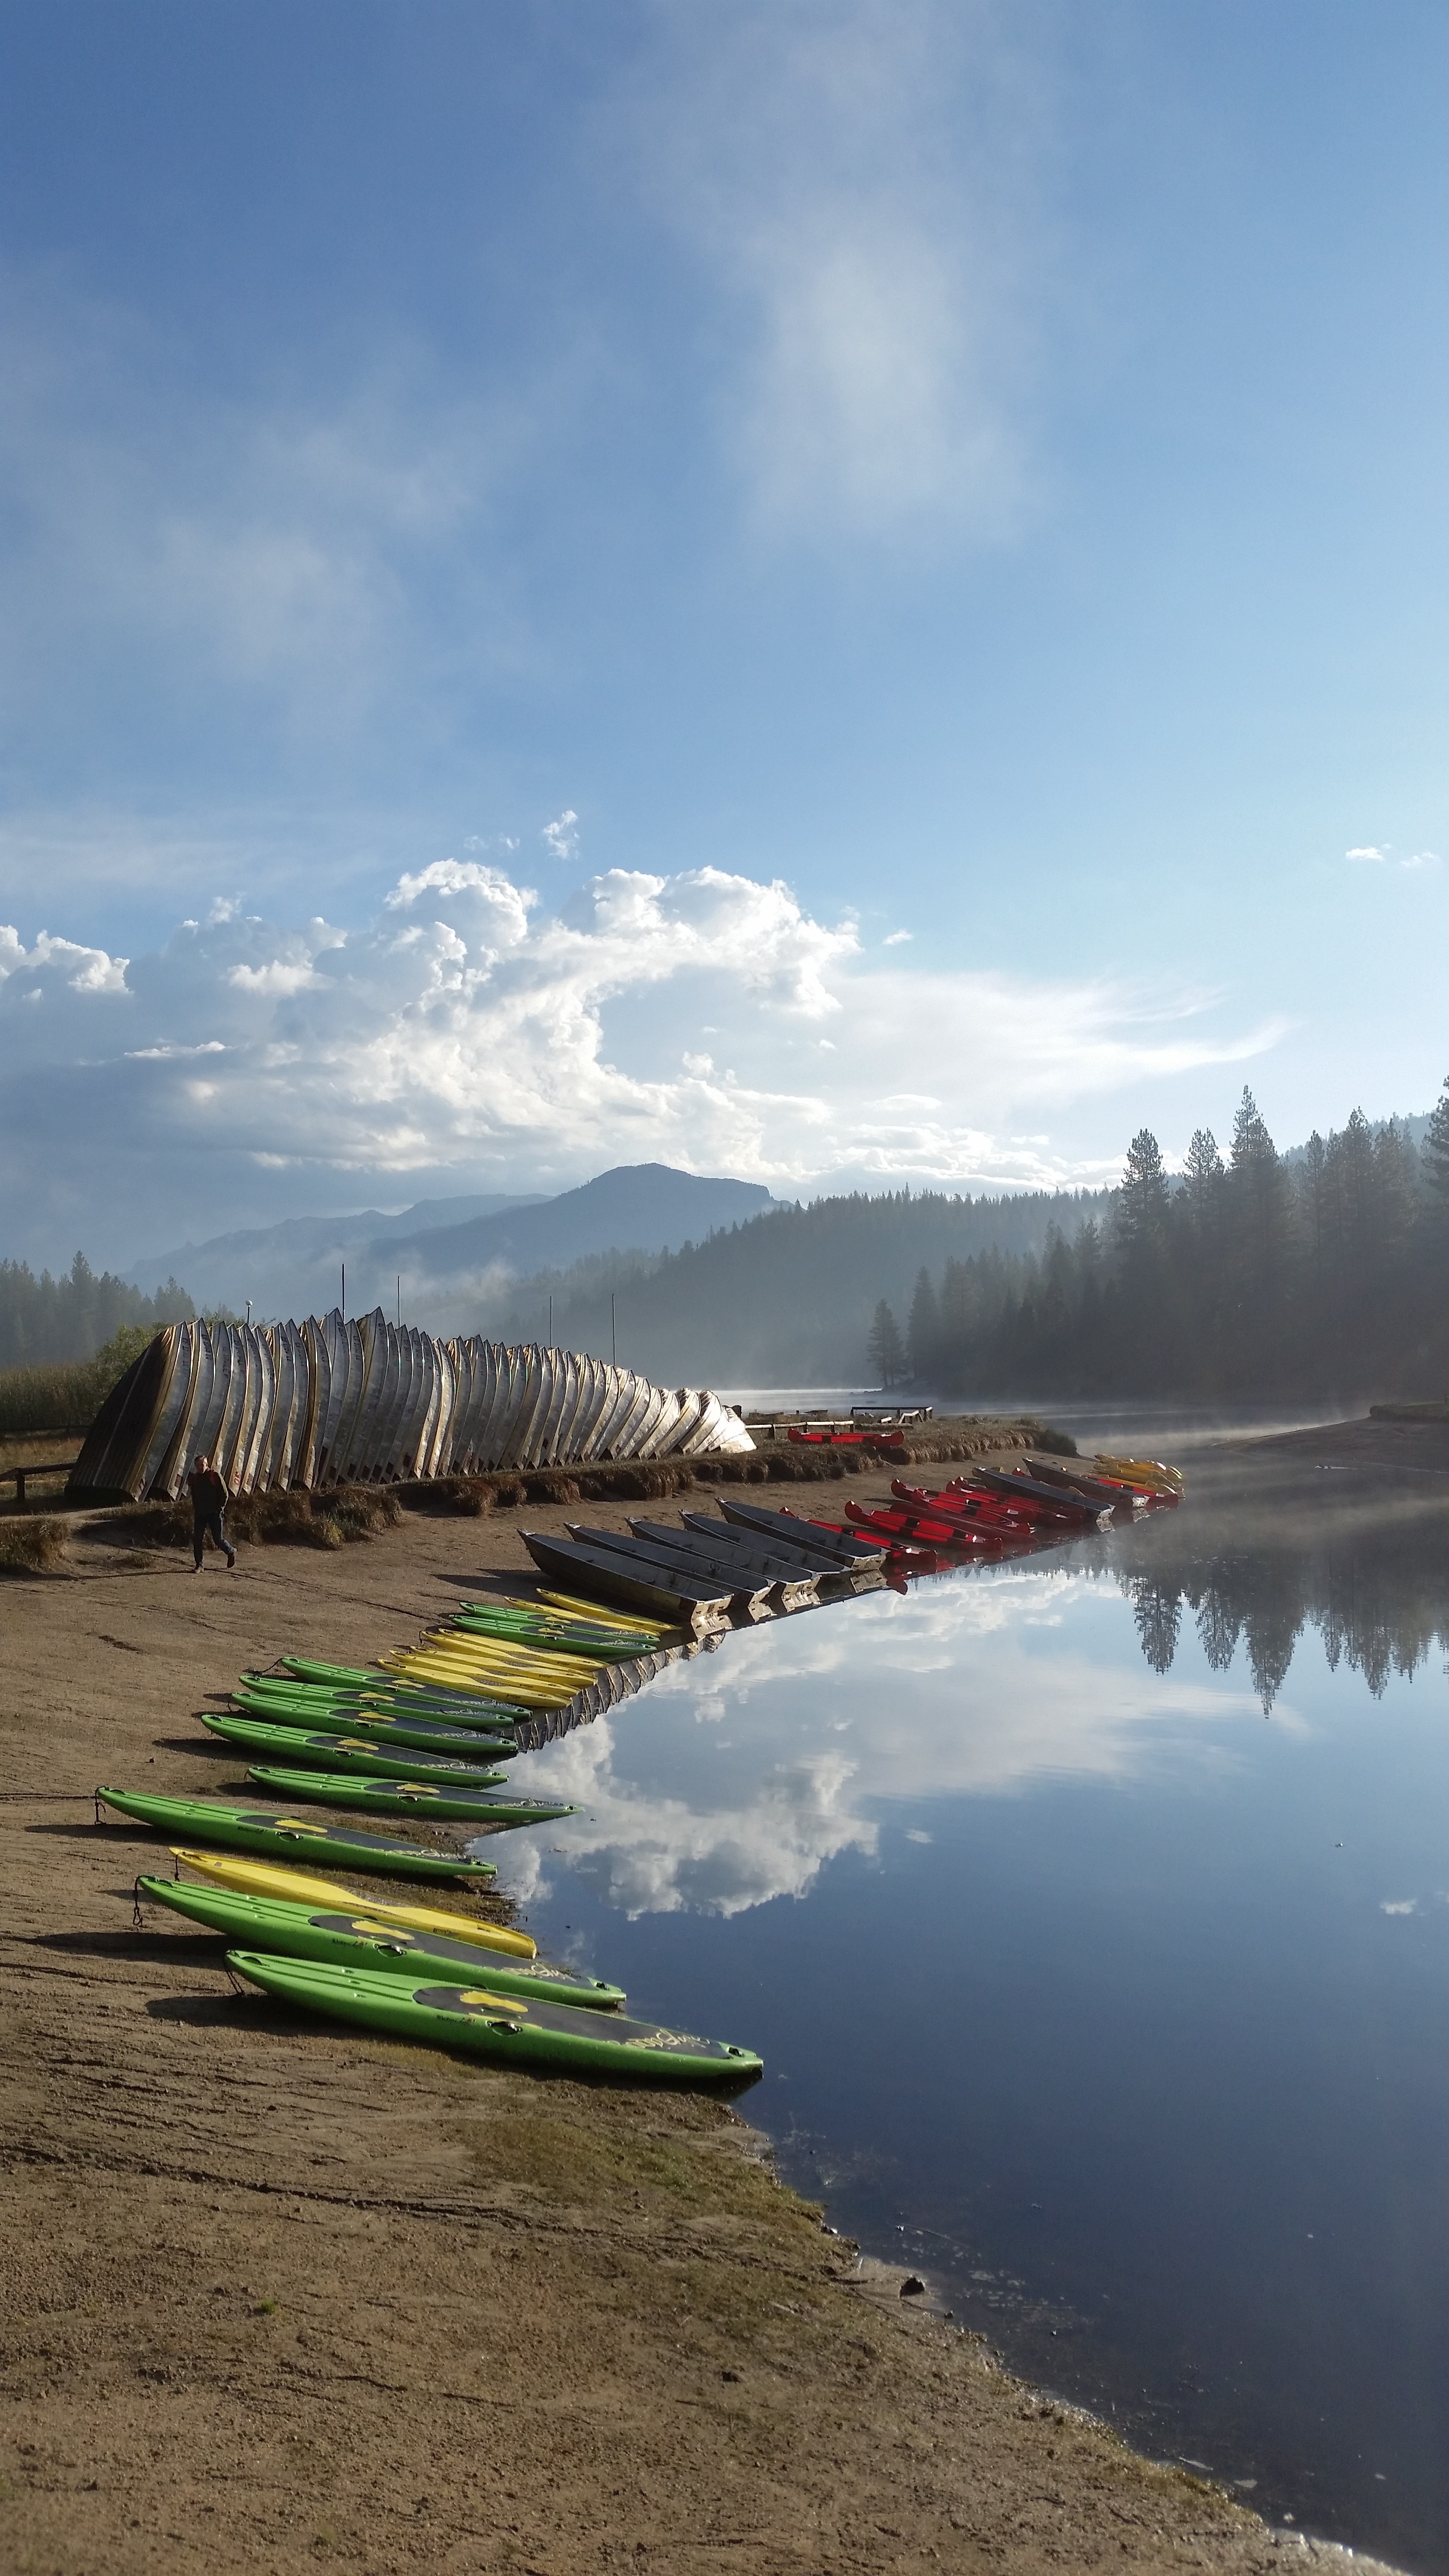
beach, landscape, sea, coast, water, nature, outdoor, mountain, cloud, sky, morning, shore, lake, river, reflection, vehicle, america, bay, canyon, reservoir, california, body of water, west, retreat, sequoia, loch, kings, hume lake